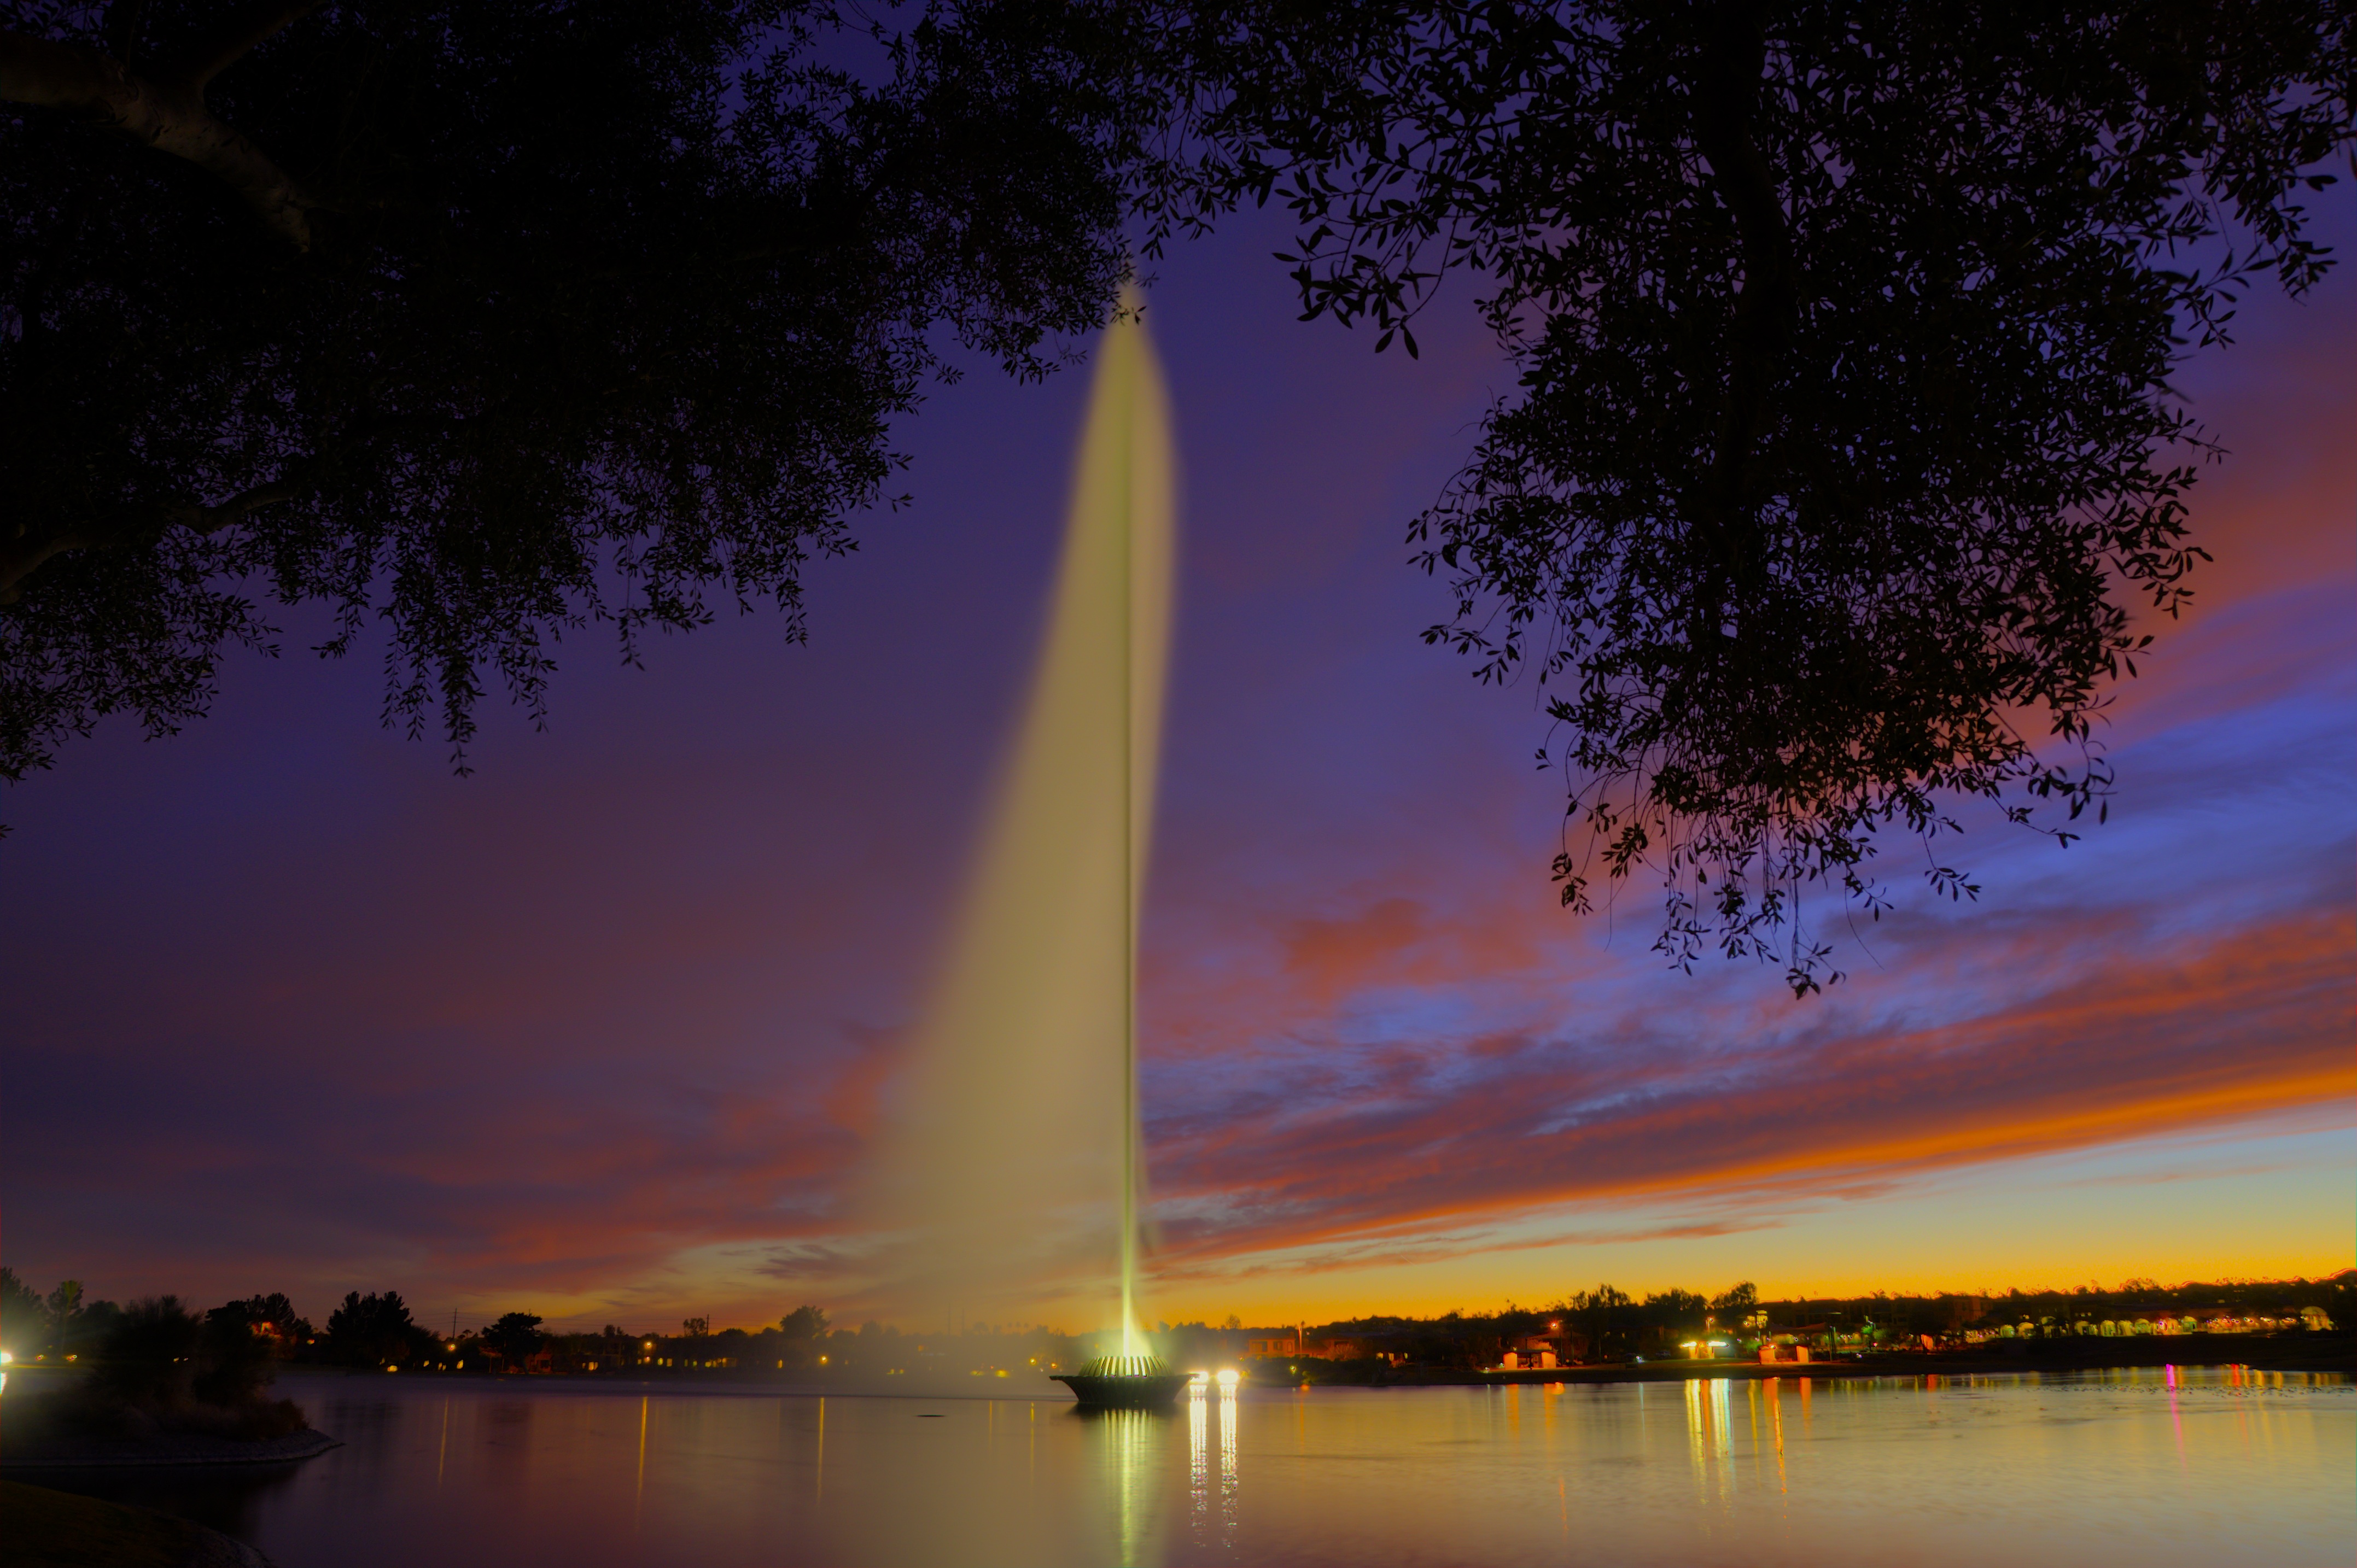
horizon, sky, sunrise, sunset, night, sunlight, morning, dawn, atmosphere, dusk, evening, reflection, rainbow